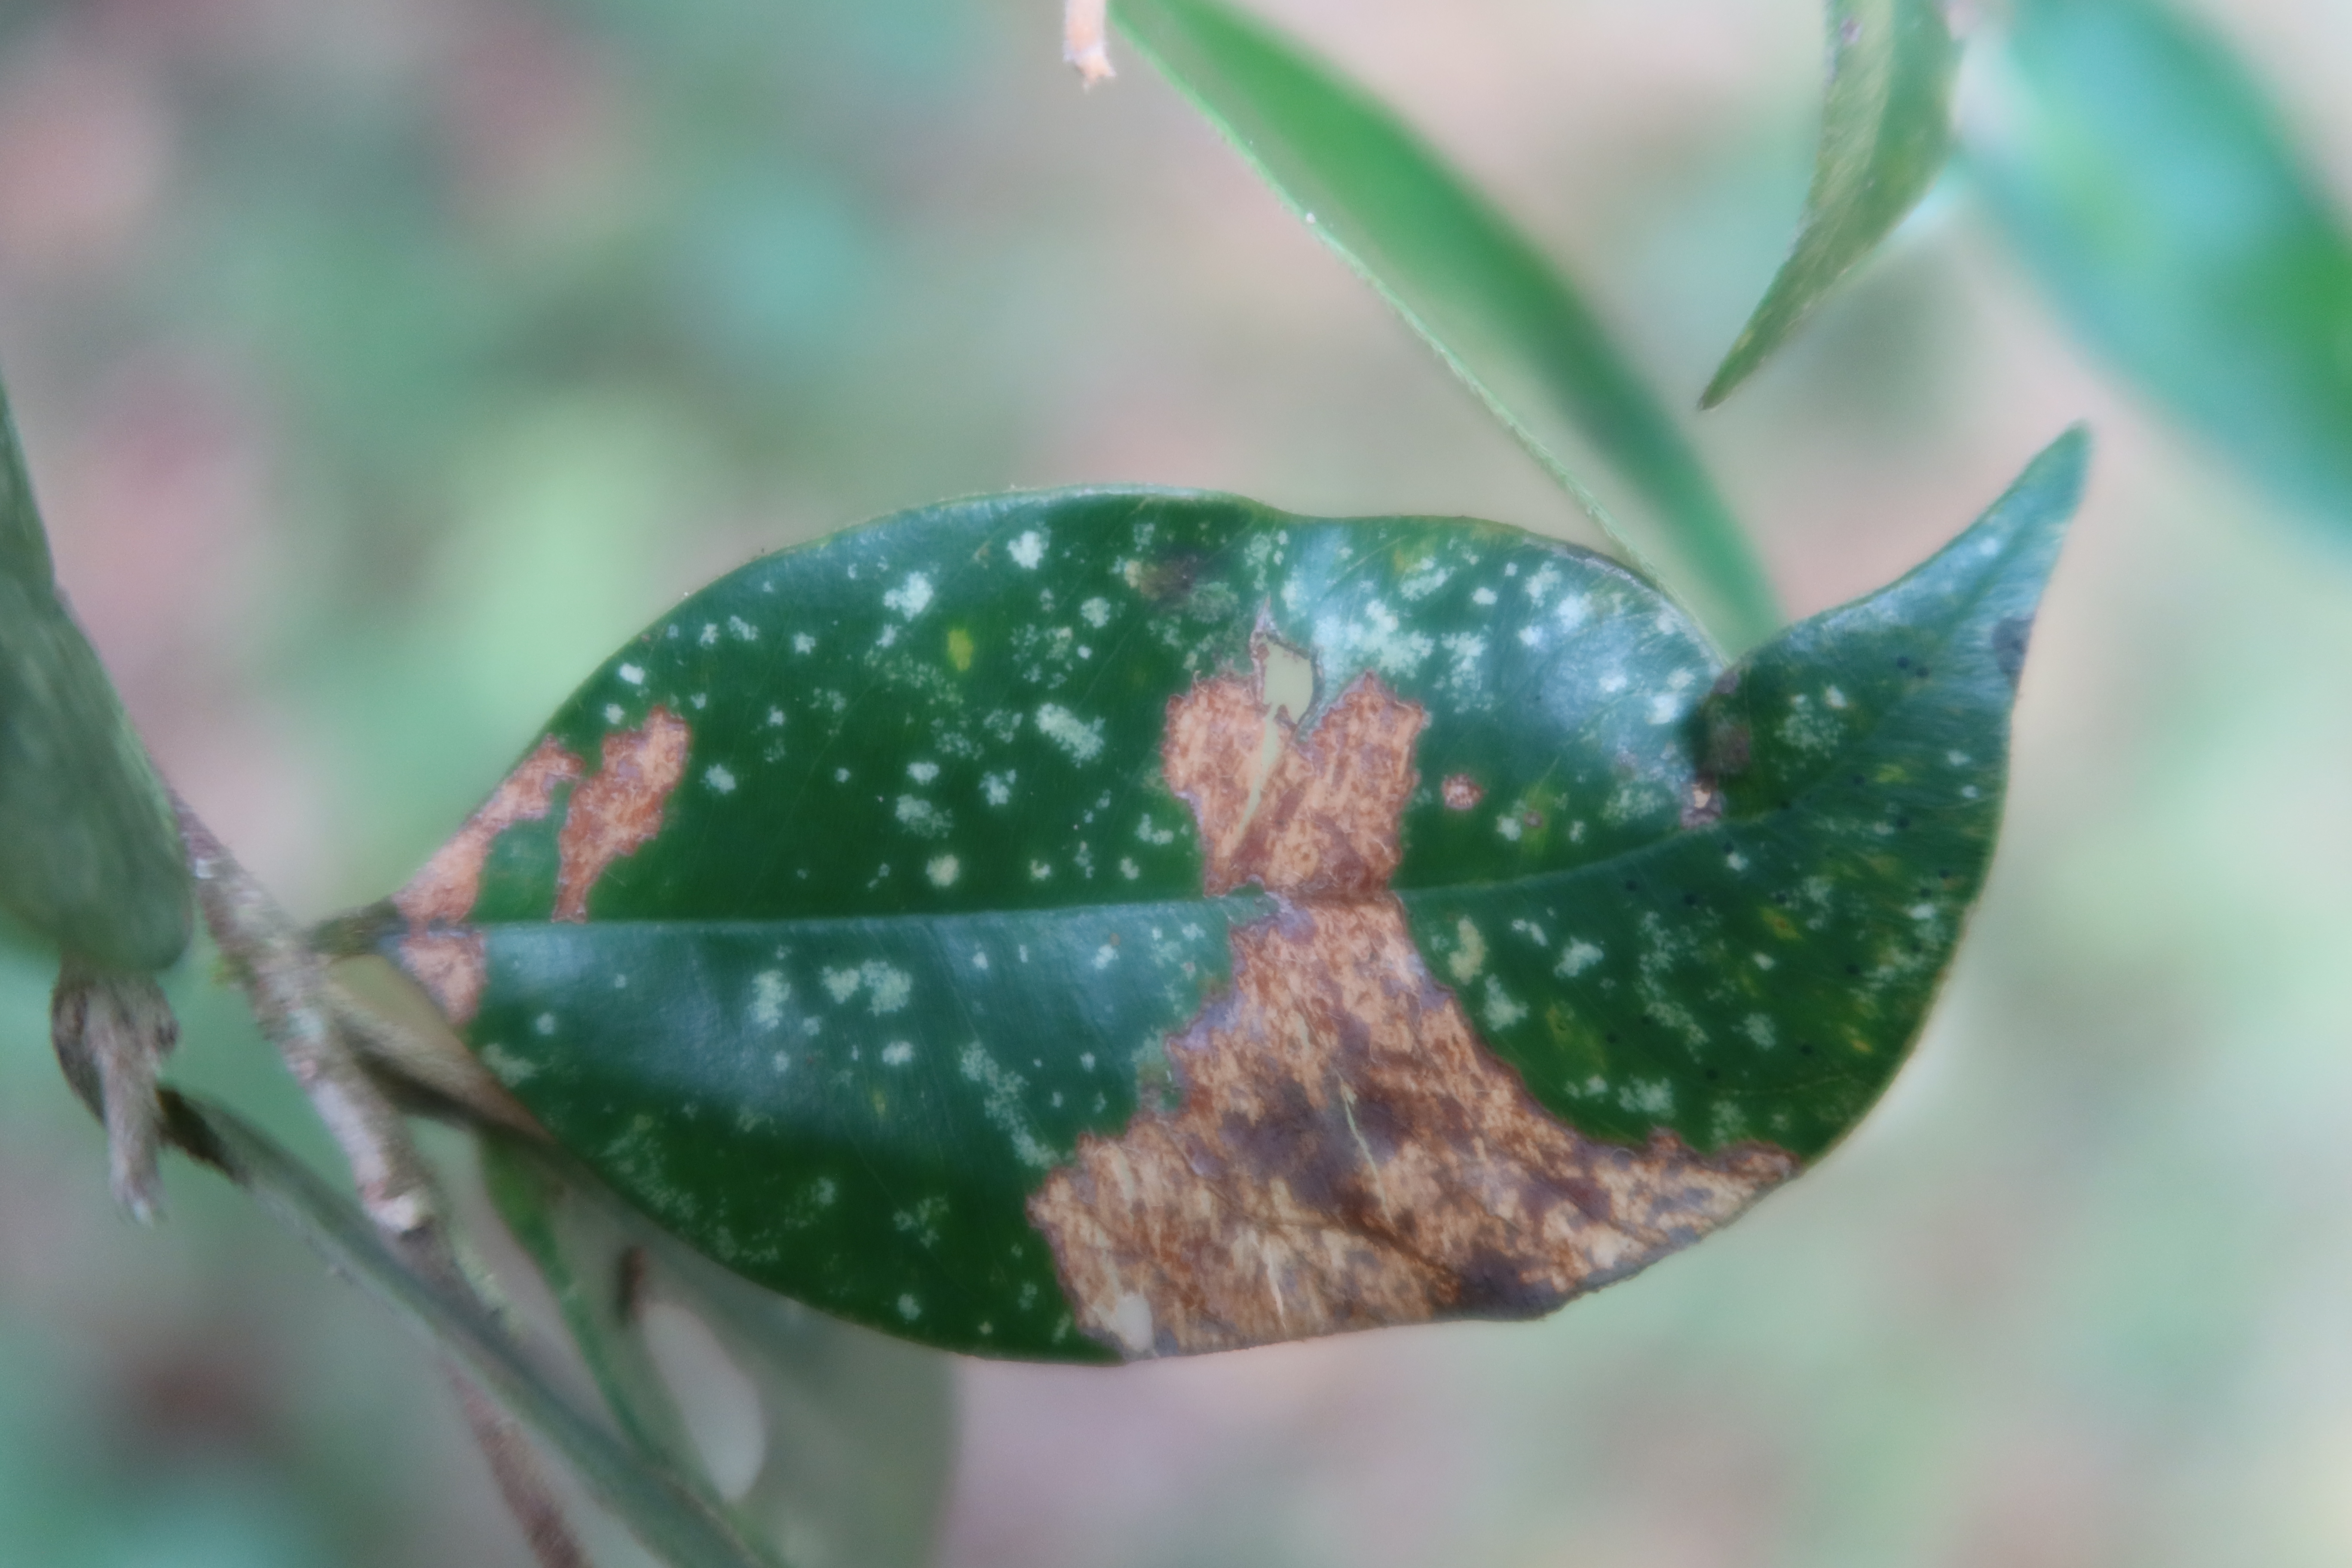
Label: Powdery mildew